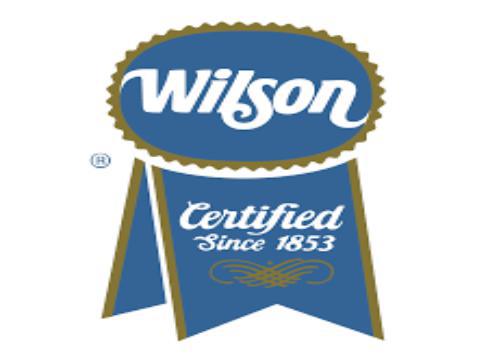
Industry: Sports